Murders of Jennifer Ertman and Elizabeth Peña

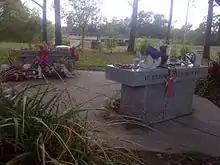
Memorials to Ertman and Peña in TC Jester Park: In the background is the railroad bridge where the two were initially attacked.

Cantu, Medellín, and O'Brien are buried at Captain Joe Byrd Cemetery.